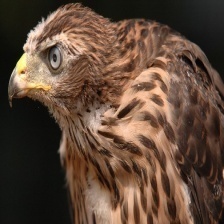
Species: NORTHERN GOSHAWK
Scientific name: ACCIPITER GENTILIS